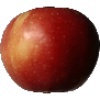
Label: Apple Braeburn 1